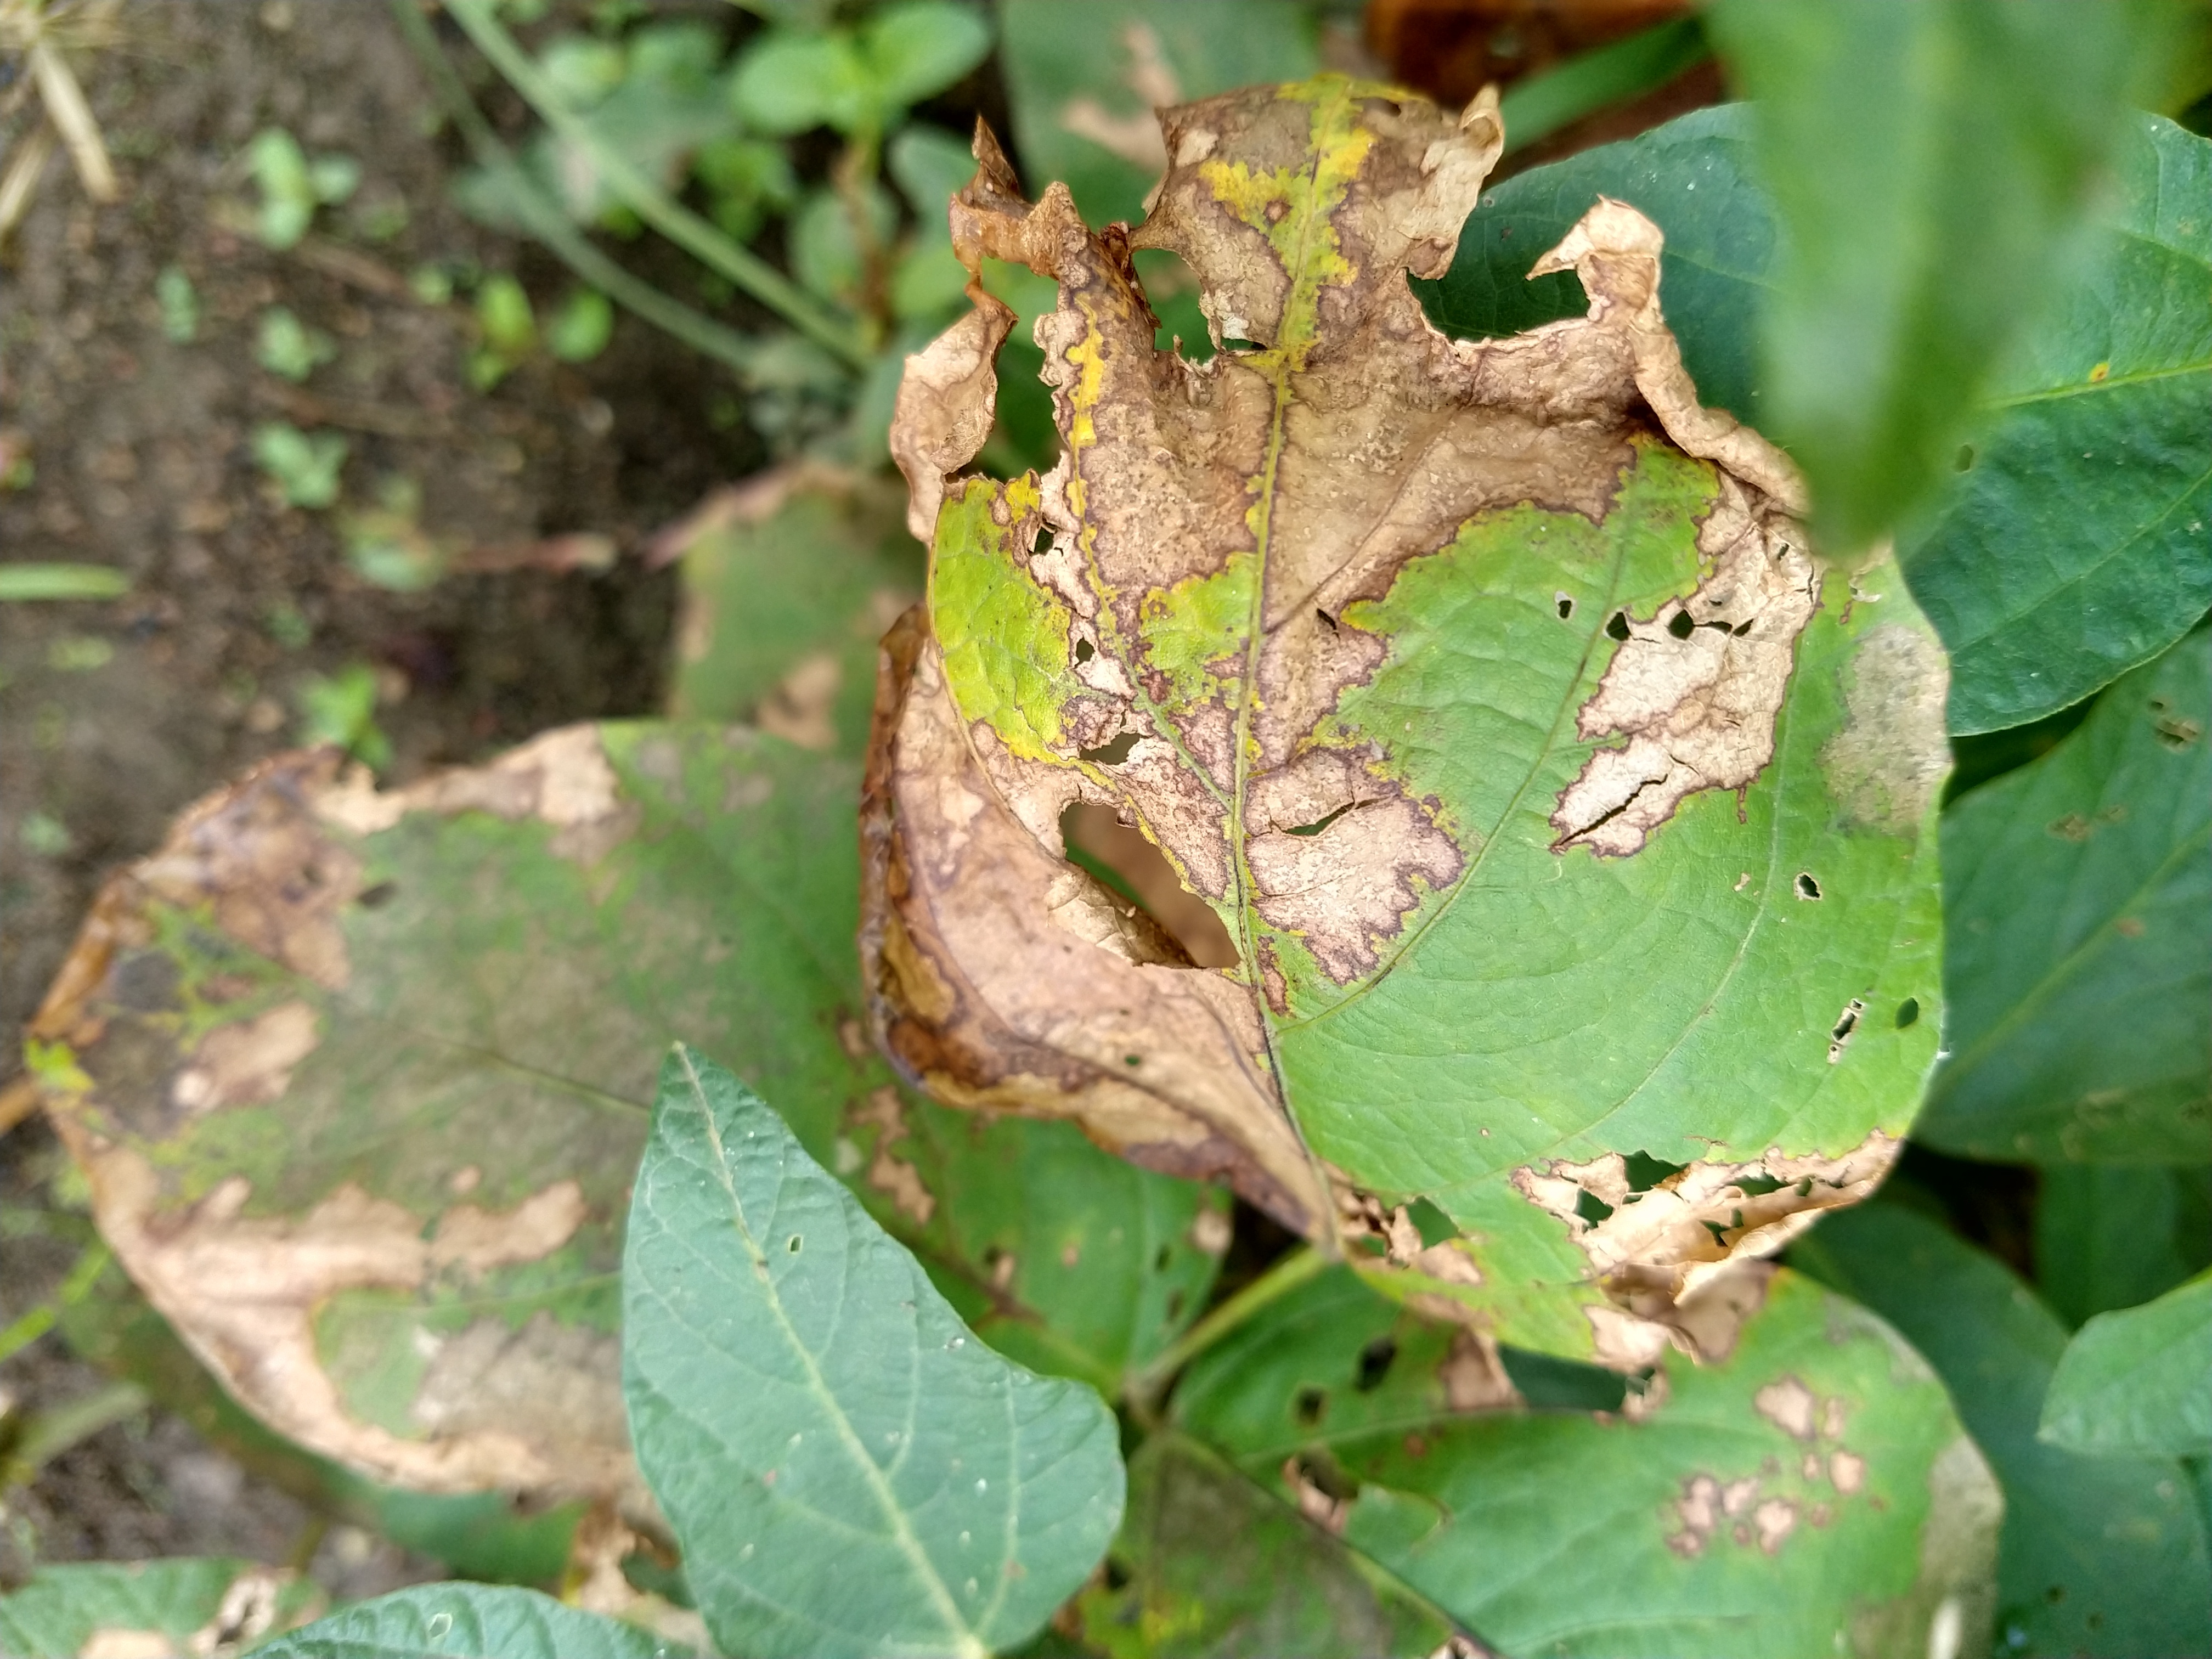
Label: Disease